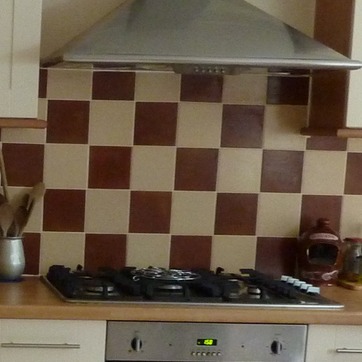
Material: tile